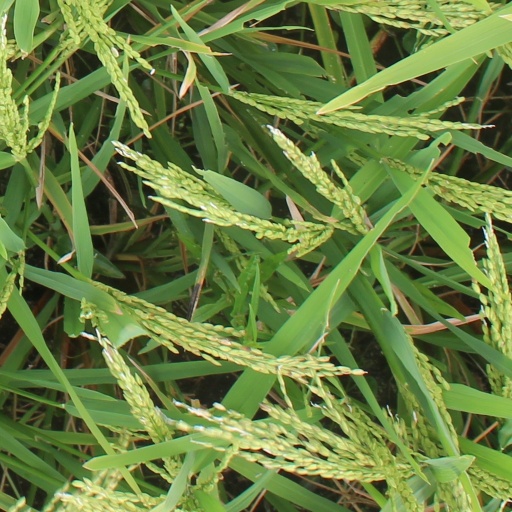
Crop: rice